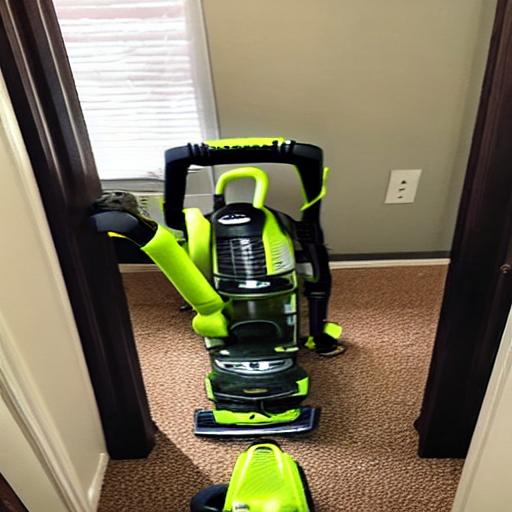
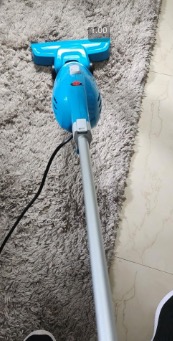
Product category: items_vacuum
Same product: no